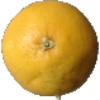
Label: white_grapefruit